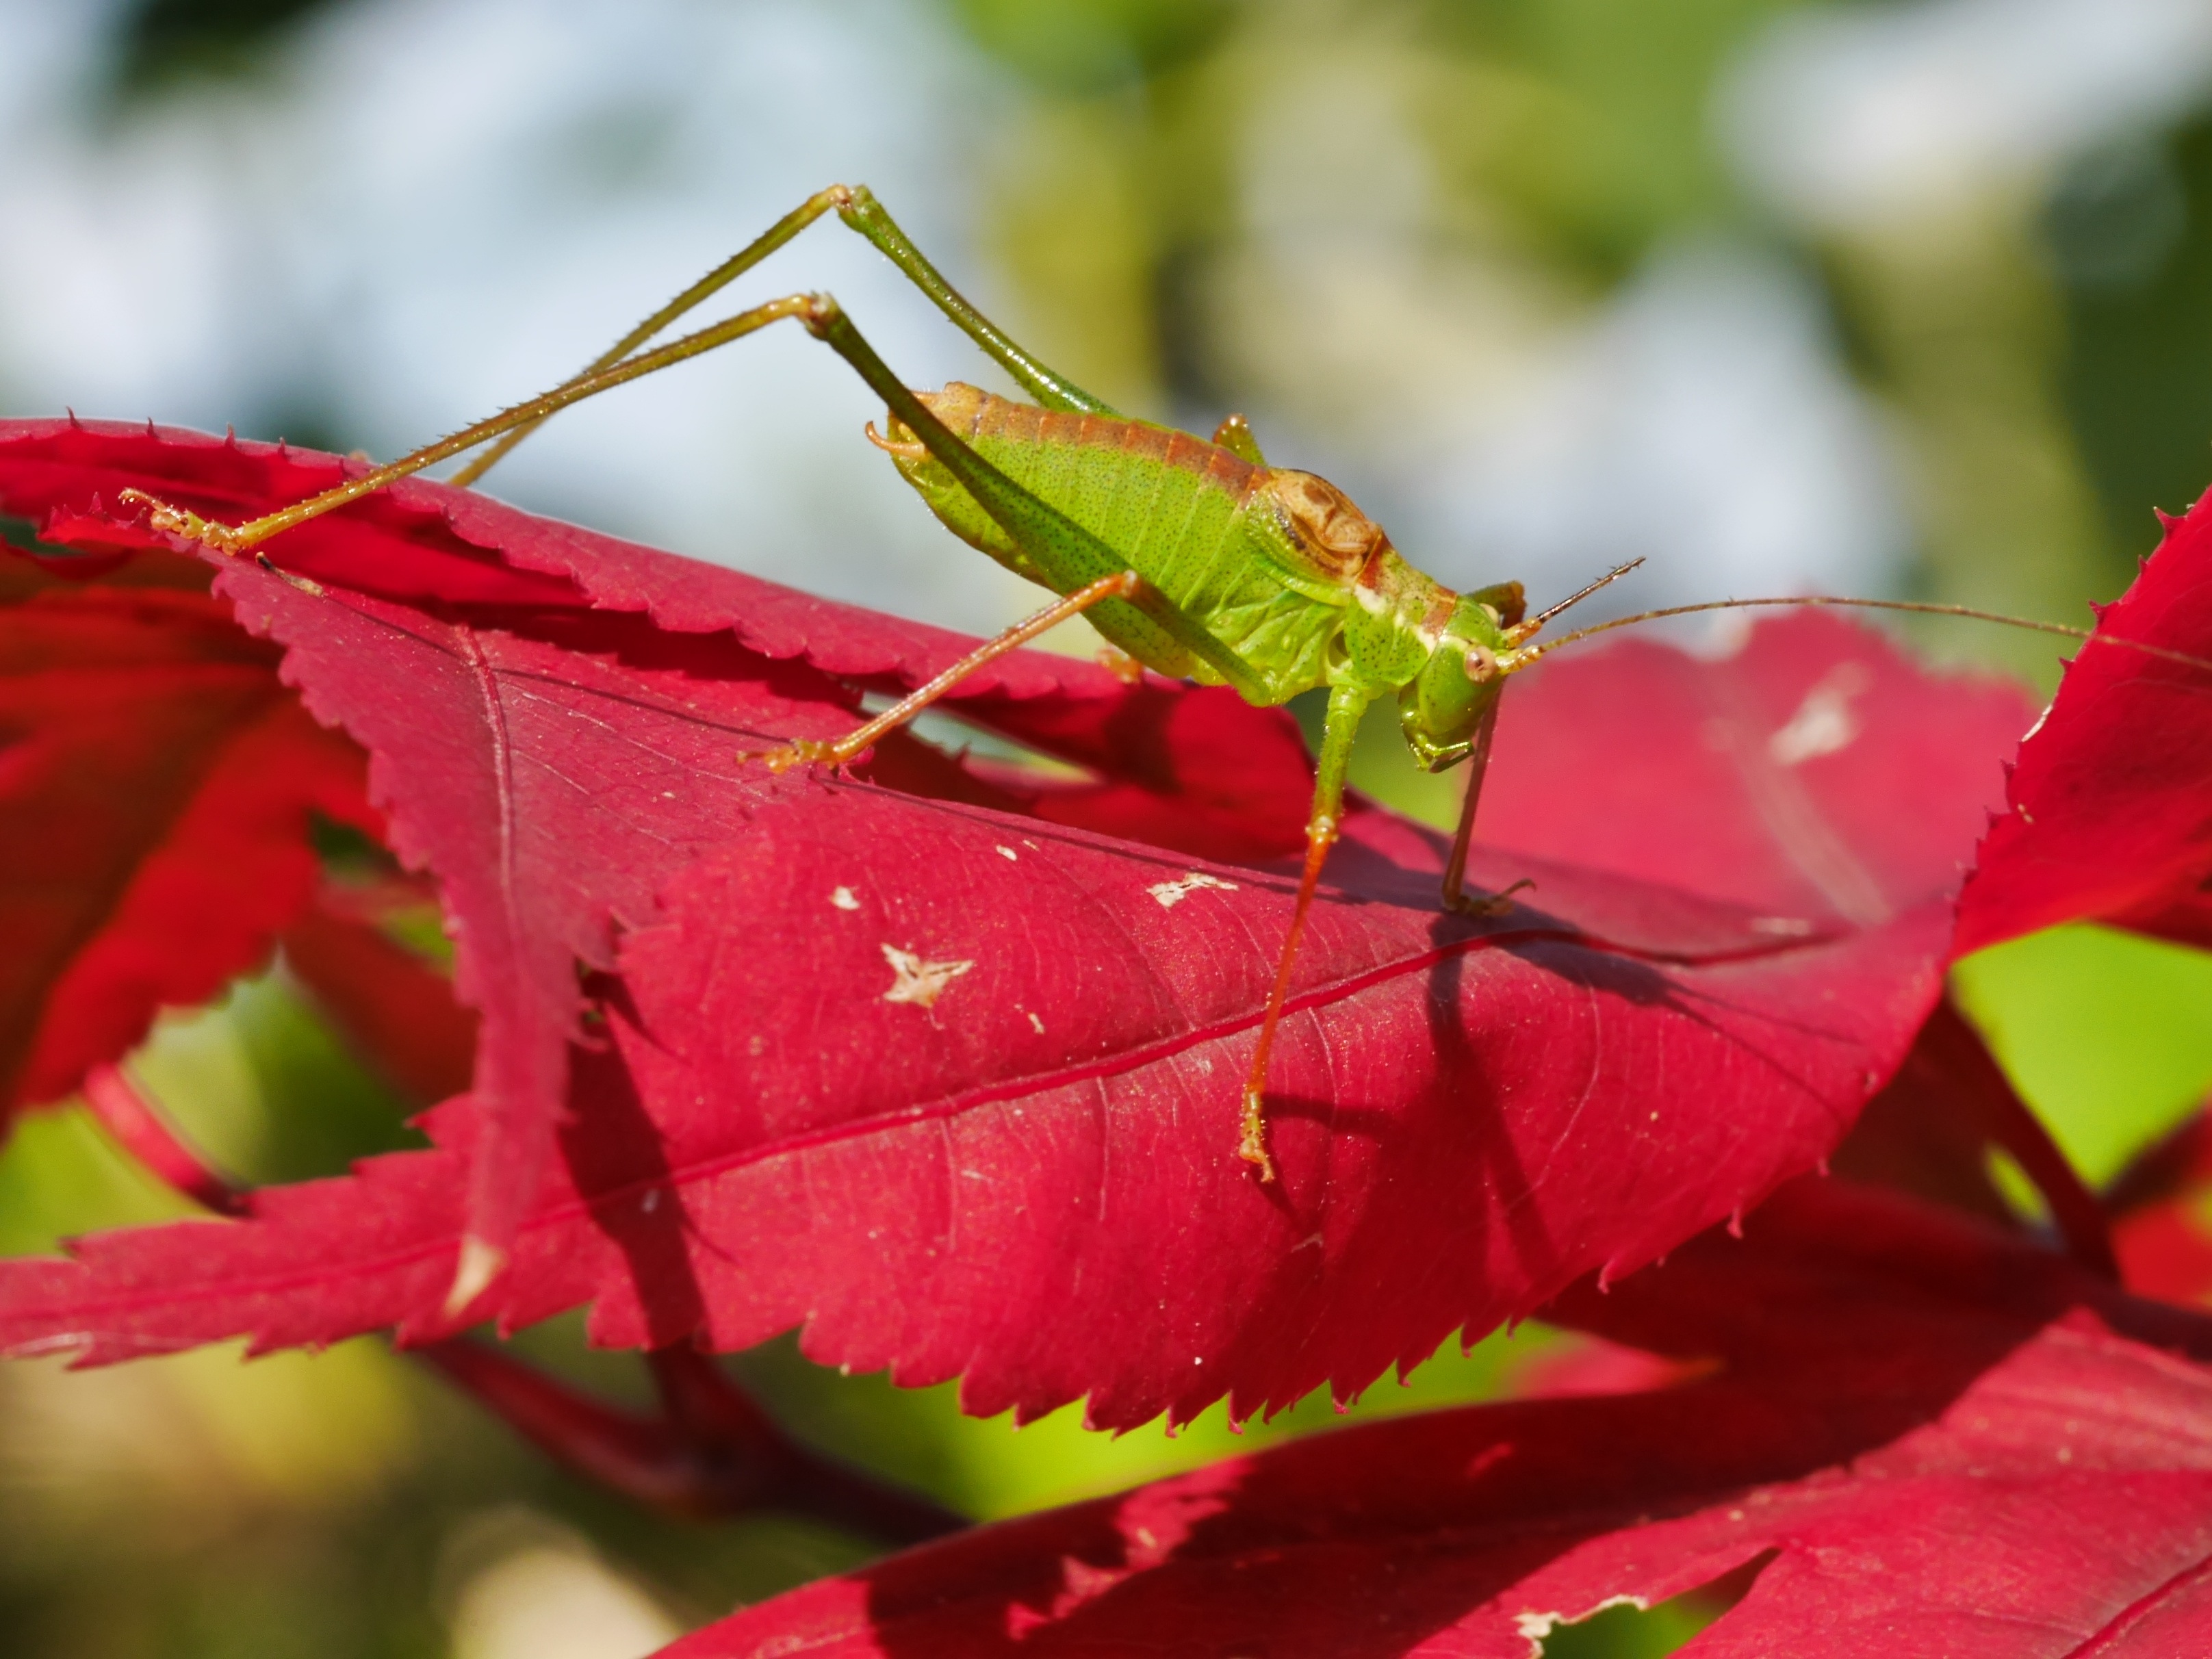
leaf, petal, red, insect, autumn, invertebrate, maple leaf, cricket, close up, pest, grasshopper, locust, macro photography, arthropod, pollinator, color contrast, plant stem, membrane winged insect, true bugs, cricket like insect